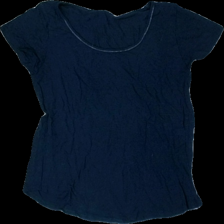
View: front
Type: Top
Category: Ladies
Brand: Lindex
Colors: Blue
Material: 100% viscose
Cut: Regular, C-collar
Size: S
Season: All
Price range: <50
Recommended usage: Export
Comment: washed out